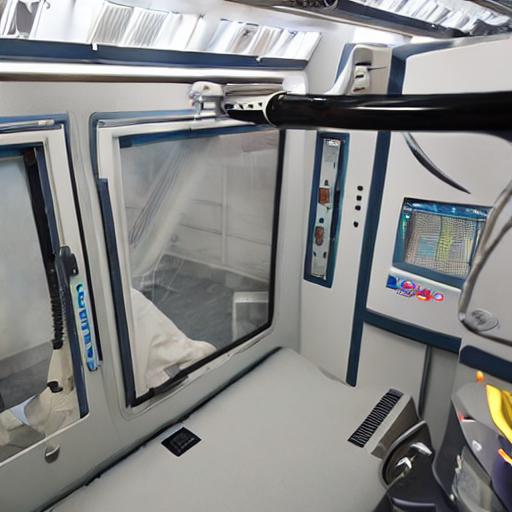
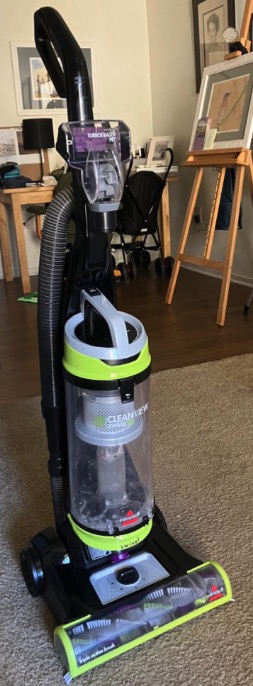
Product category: items_vacuum
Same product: no